Lorenz Zuckermandel

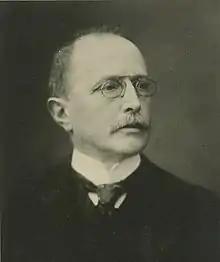
Photograph of Lorenz Zuckermandel in 1901

Lorenz Zuckermandel (18 February 1847 – 6 January 1928) was a German banker, investor, founder, and translator; among other things, of Dante Alighieri's "Divine Comedy". Born the son of a poor farmer in Bürglein, located in the district of Ansbach, he eventually became part of Berlin's financial establishment in the second half of the 19th century and joined the ranks of the bourgeoisie at the time.